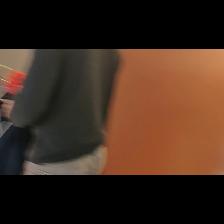
Label: Human